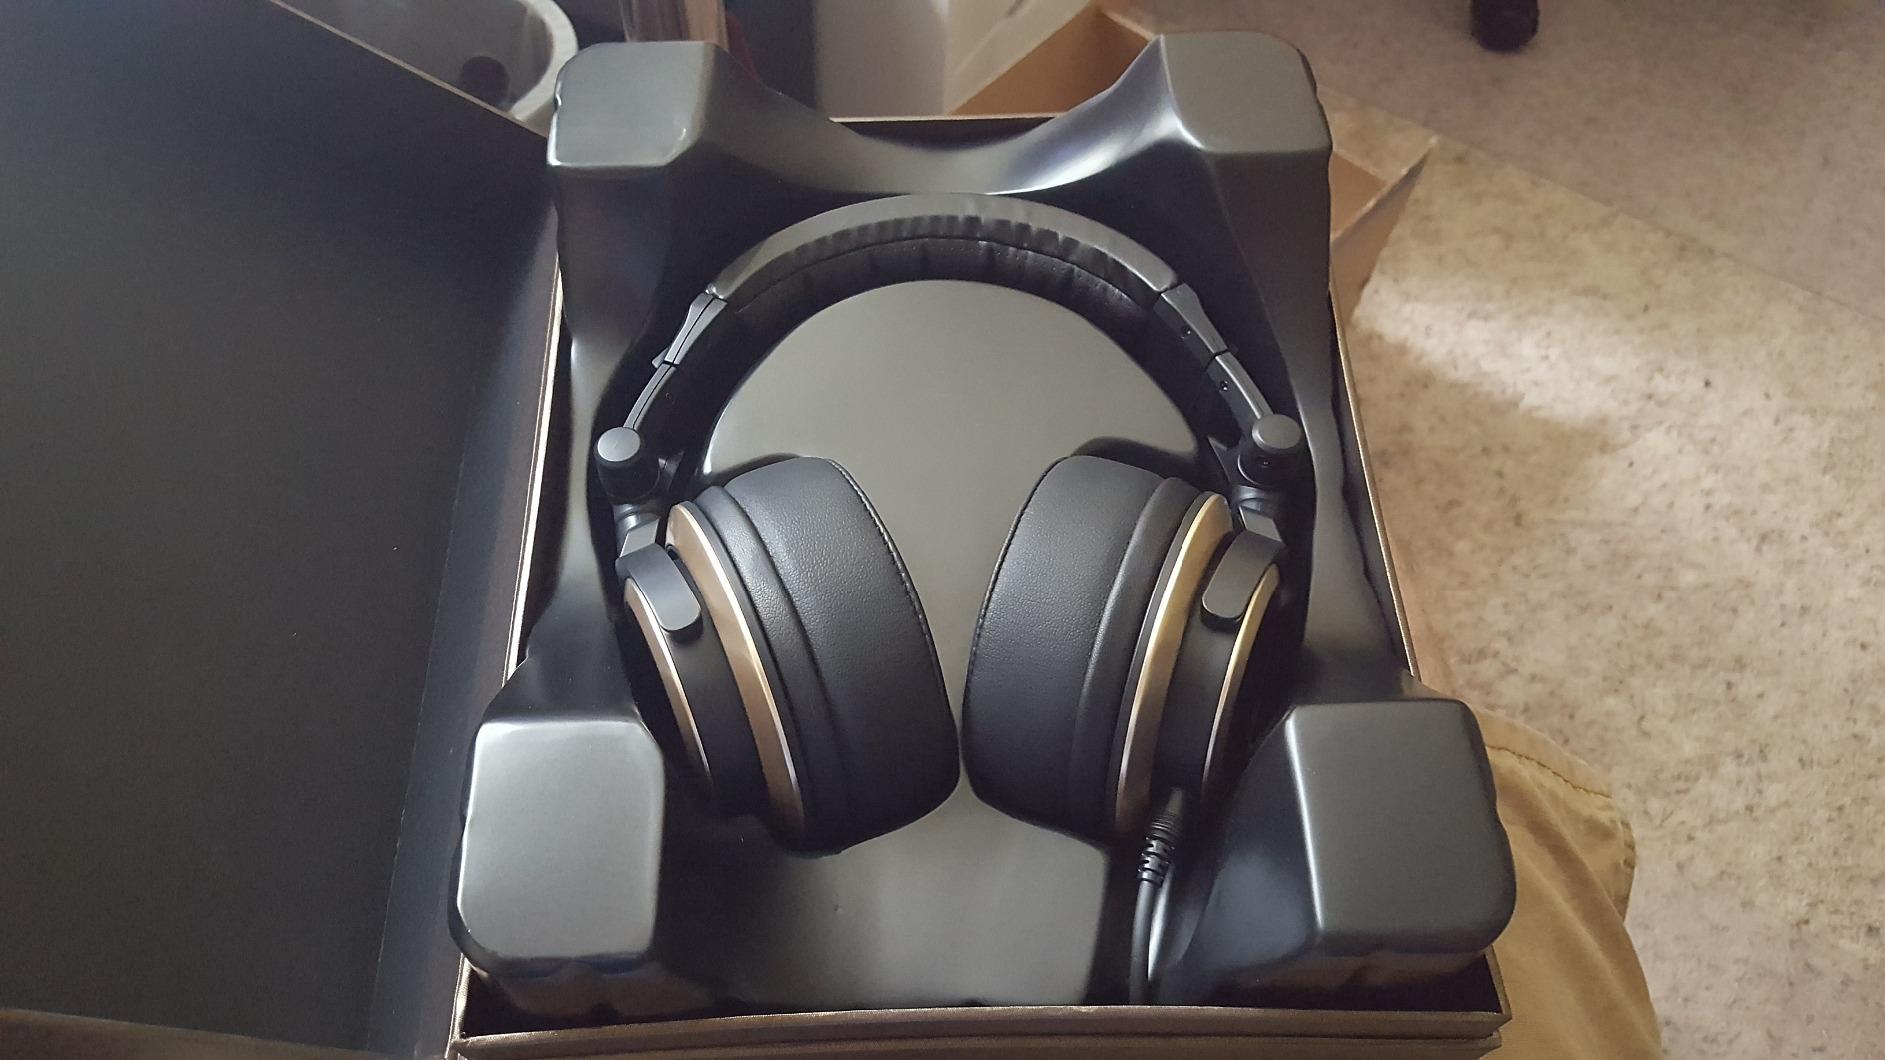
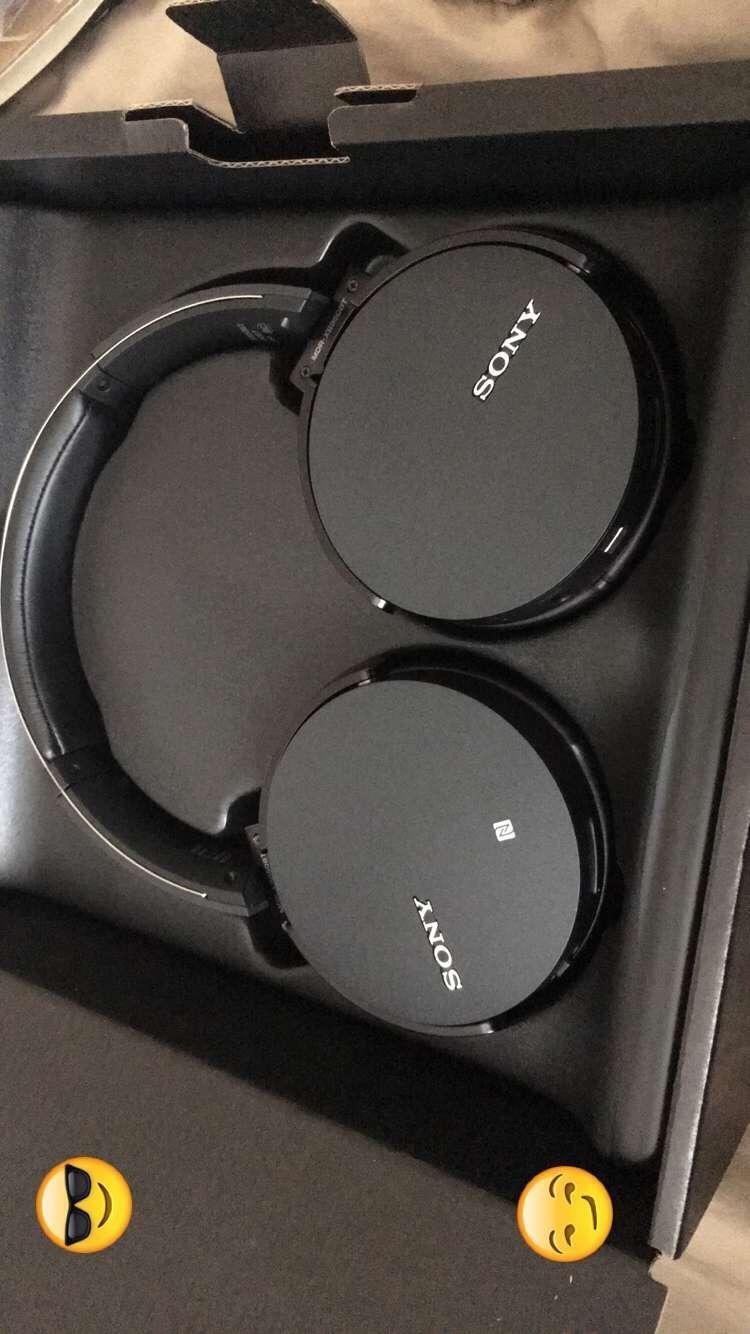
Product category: headphones
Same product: no